Despotate of Dobruja

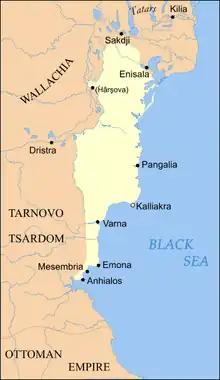
The Principality of Karvuna at its greatest territorial extent, during the reign of Dobrotitsa

In 1366, Ivan Alexander refused to give conduct to the John V Palaiologos who was returning home from Hungary. To force the Bulgarians to comply, John V ordered his relative Count Amadeus VI of Savoy to attack the Bulgarian coastal towns. In the autumn of the same year, Amadeus' navy took Pomorie, Nessebar, Emona, and Kozyak, and on 25 October besieged the strong fortress of Varna, where it was repulsed. As a result, Ivan Alexander gave the Byzantines safe conduct across Bulgaria and they kept the conquered Nessebar; Varna, Emona, and Kozyak were ceded to Dobrotitsa for his help against Amadeus.